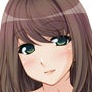
Portrait style: Anime Portrait